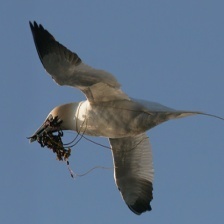
Species: NORTHERN GANNET
Scientific name: MORUS BASSANUS